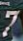
Number: 7